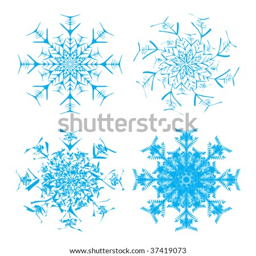
illustration with the image of blue snowflakes on a white background